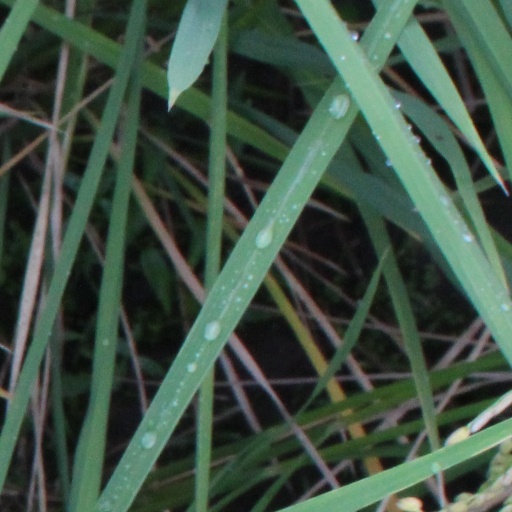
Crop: rice